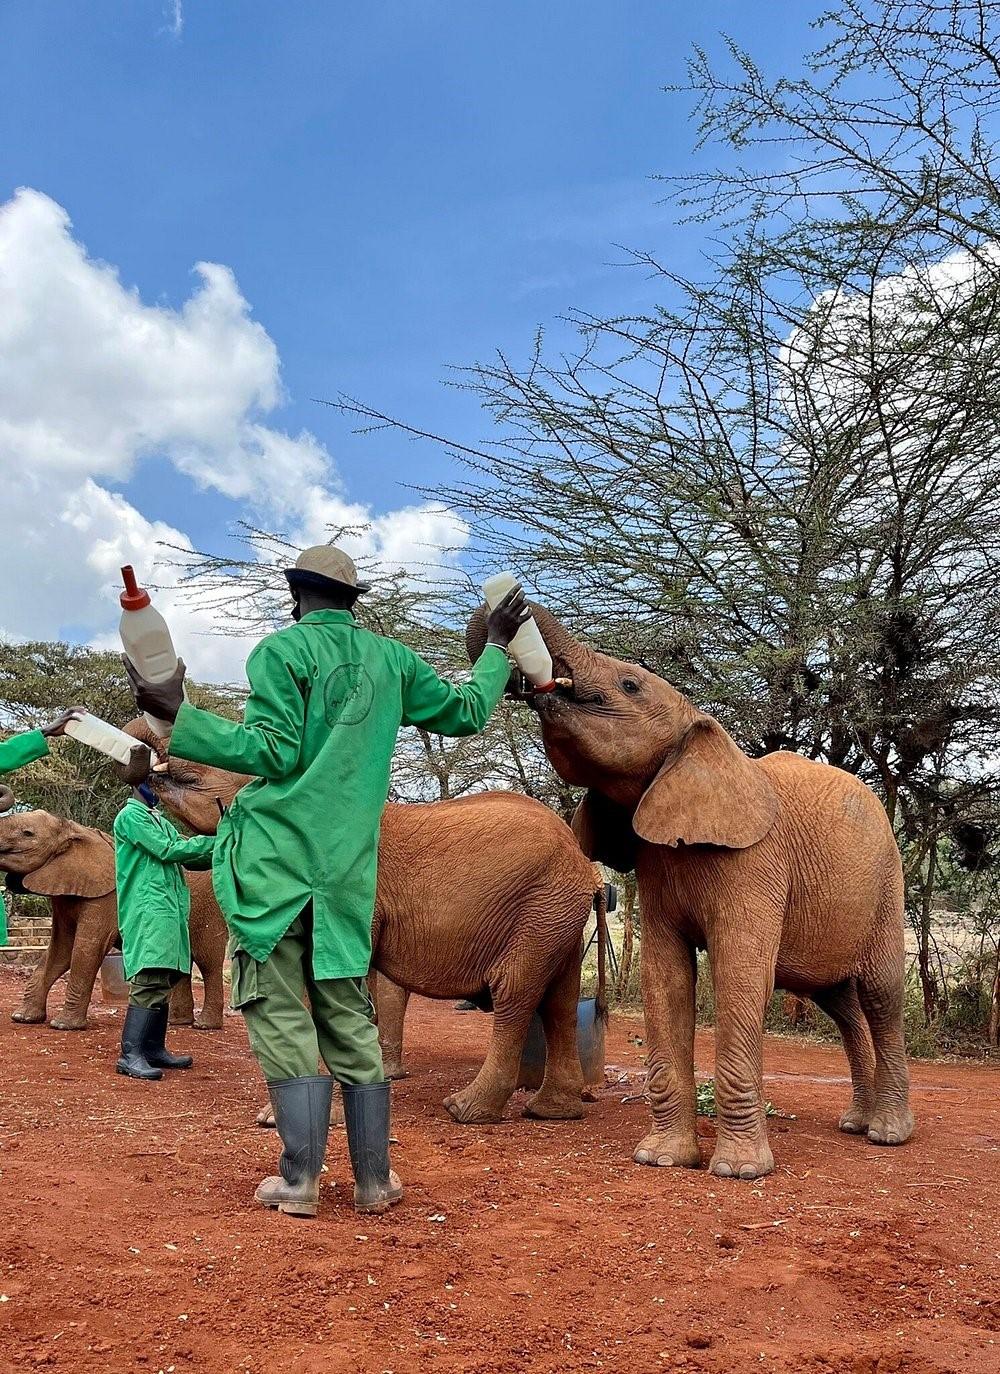
Afisa wa wanyama pori ambao wamevalia sare yenye rangi ya kijani, huku wakiwa wameshikilia machupa yaliyowekewa maziwa ambapo baadhi yao wakiwa wanawapa tembo.